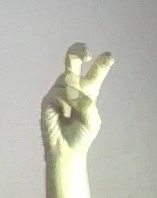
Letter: toot